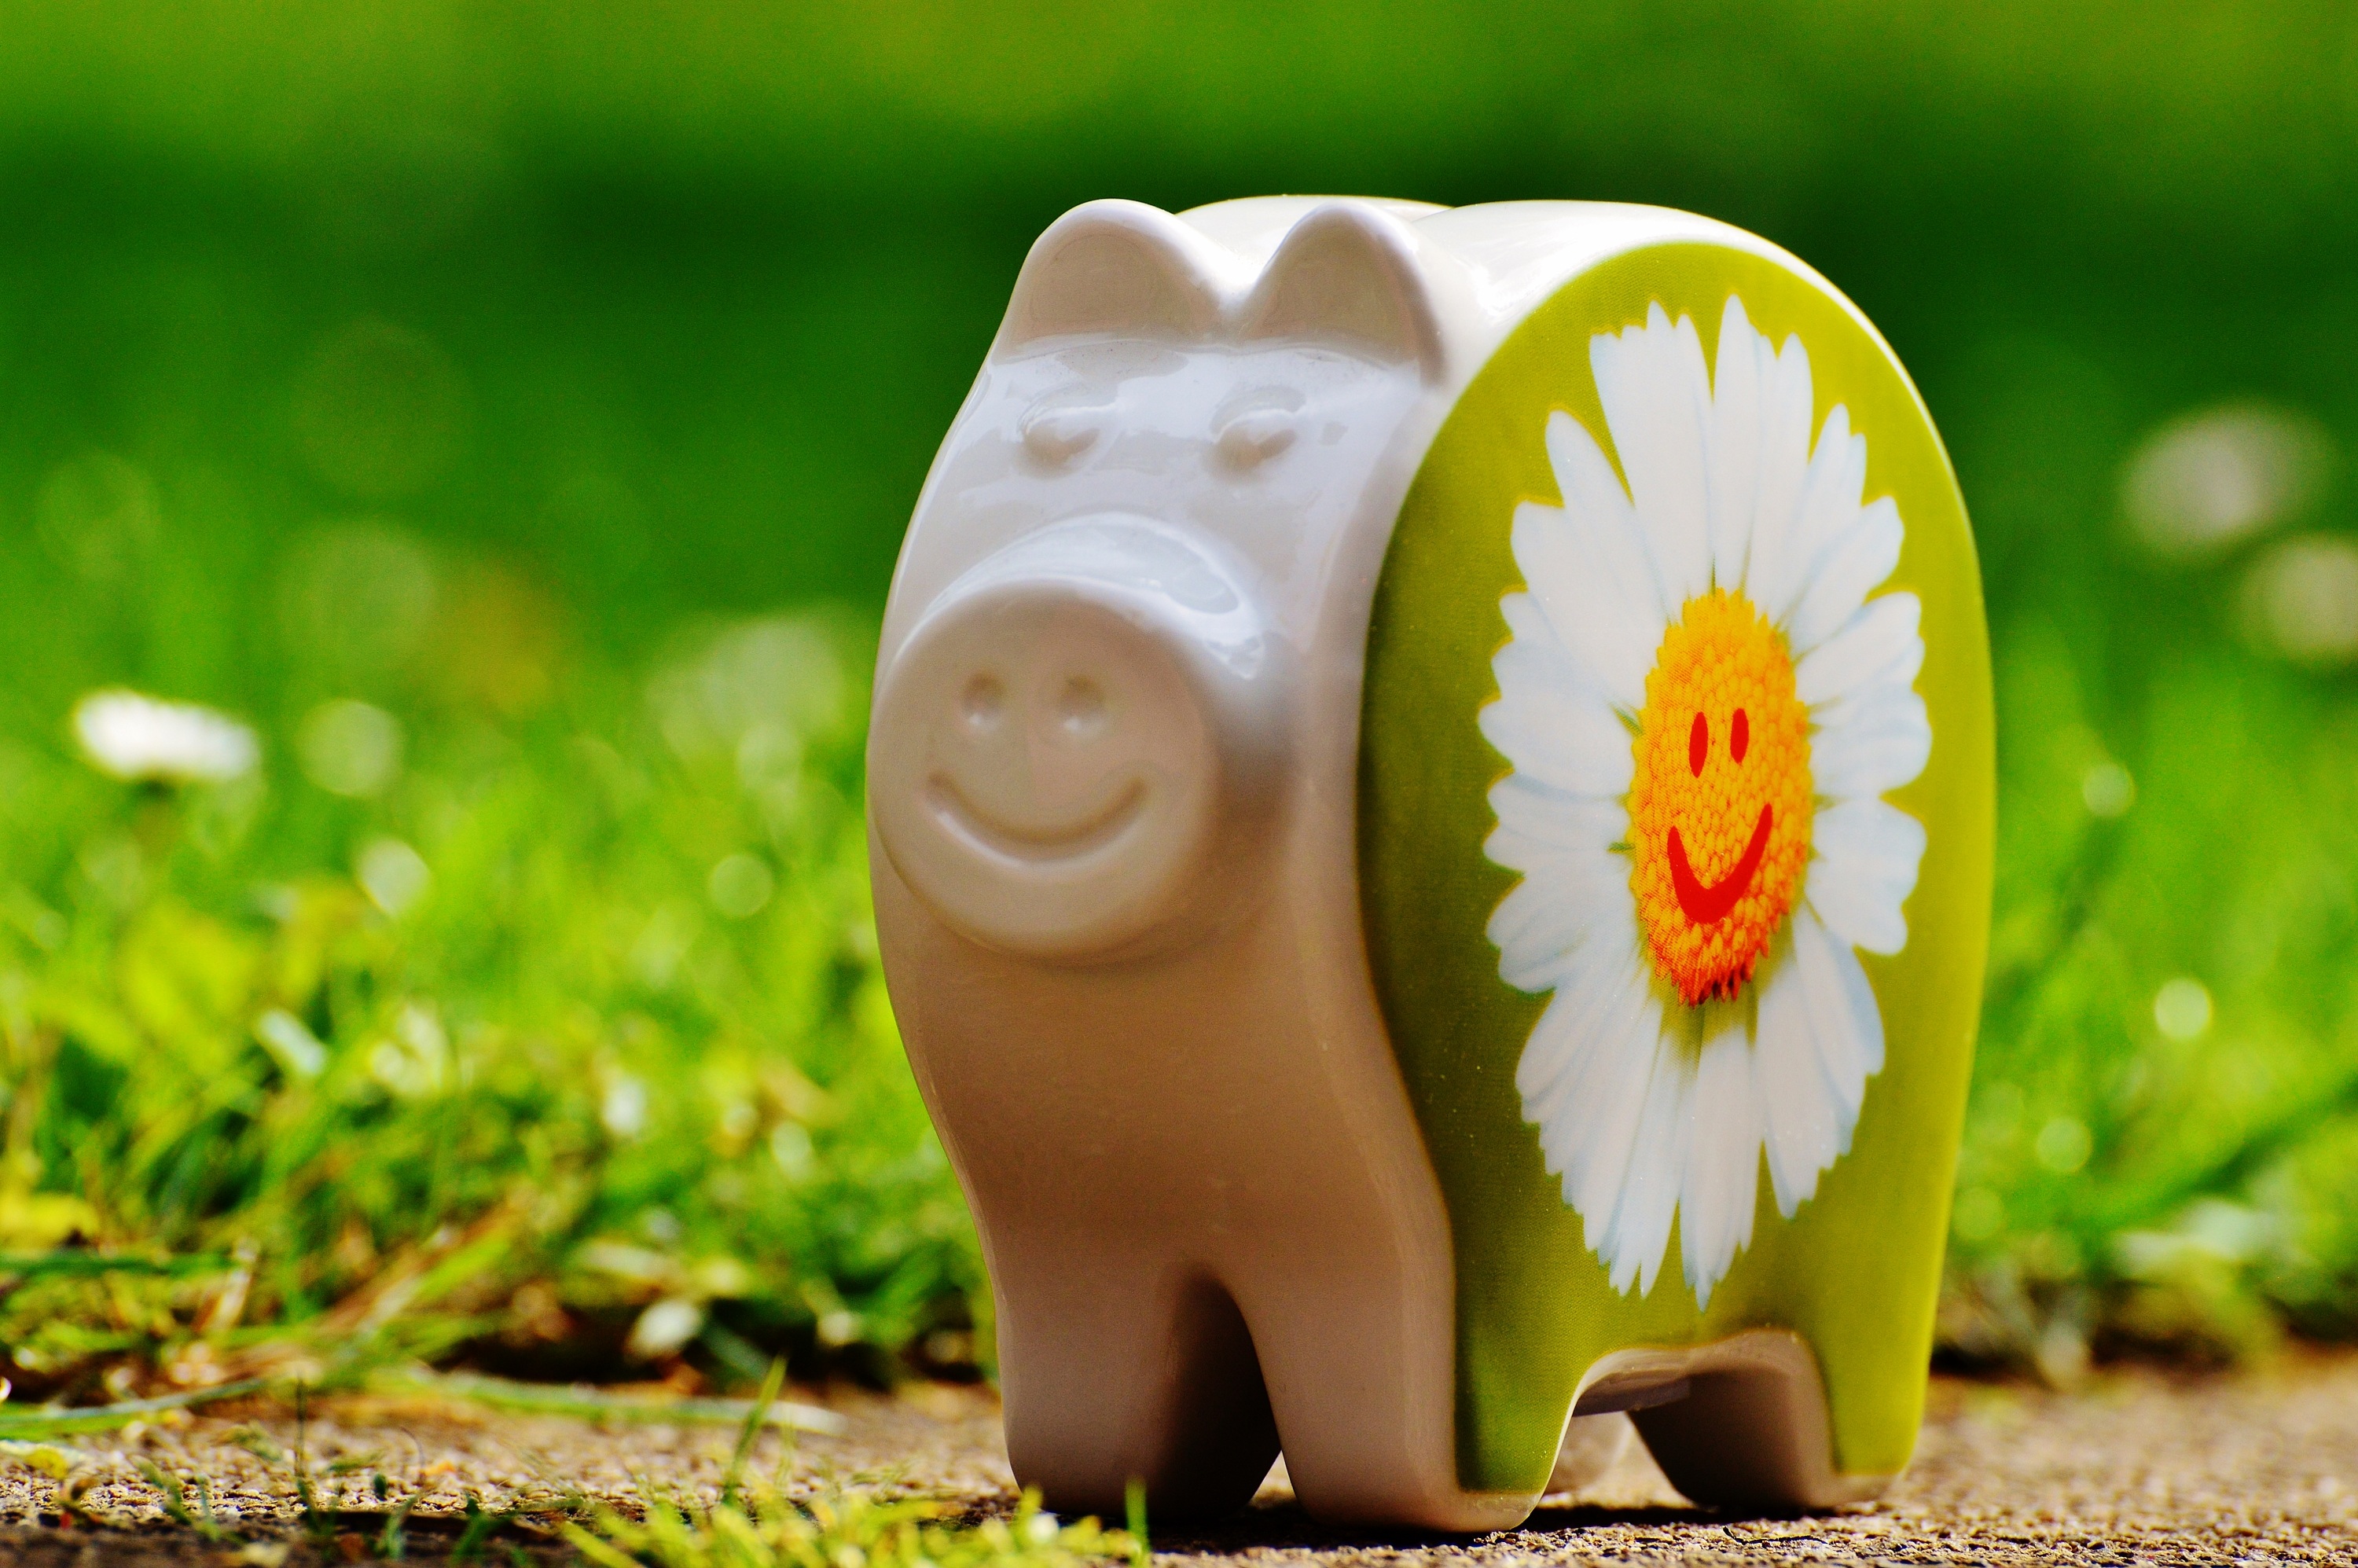
grass, lawn, flower, green, ceramic, yellow, laugh, funny, piggy bank, smiley, good mood, macro photography, emoticon